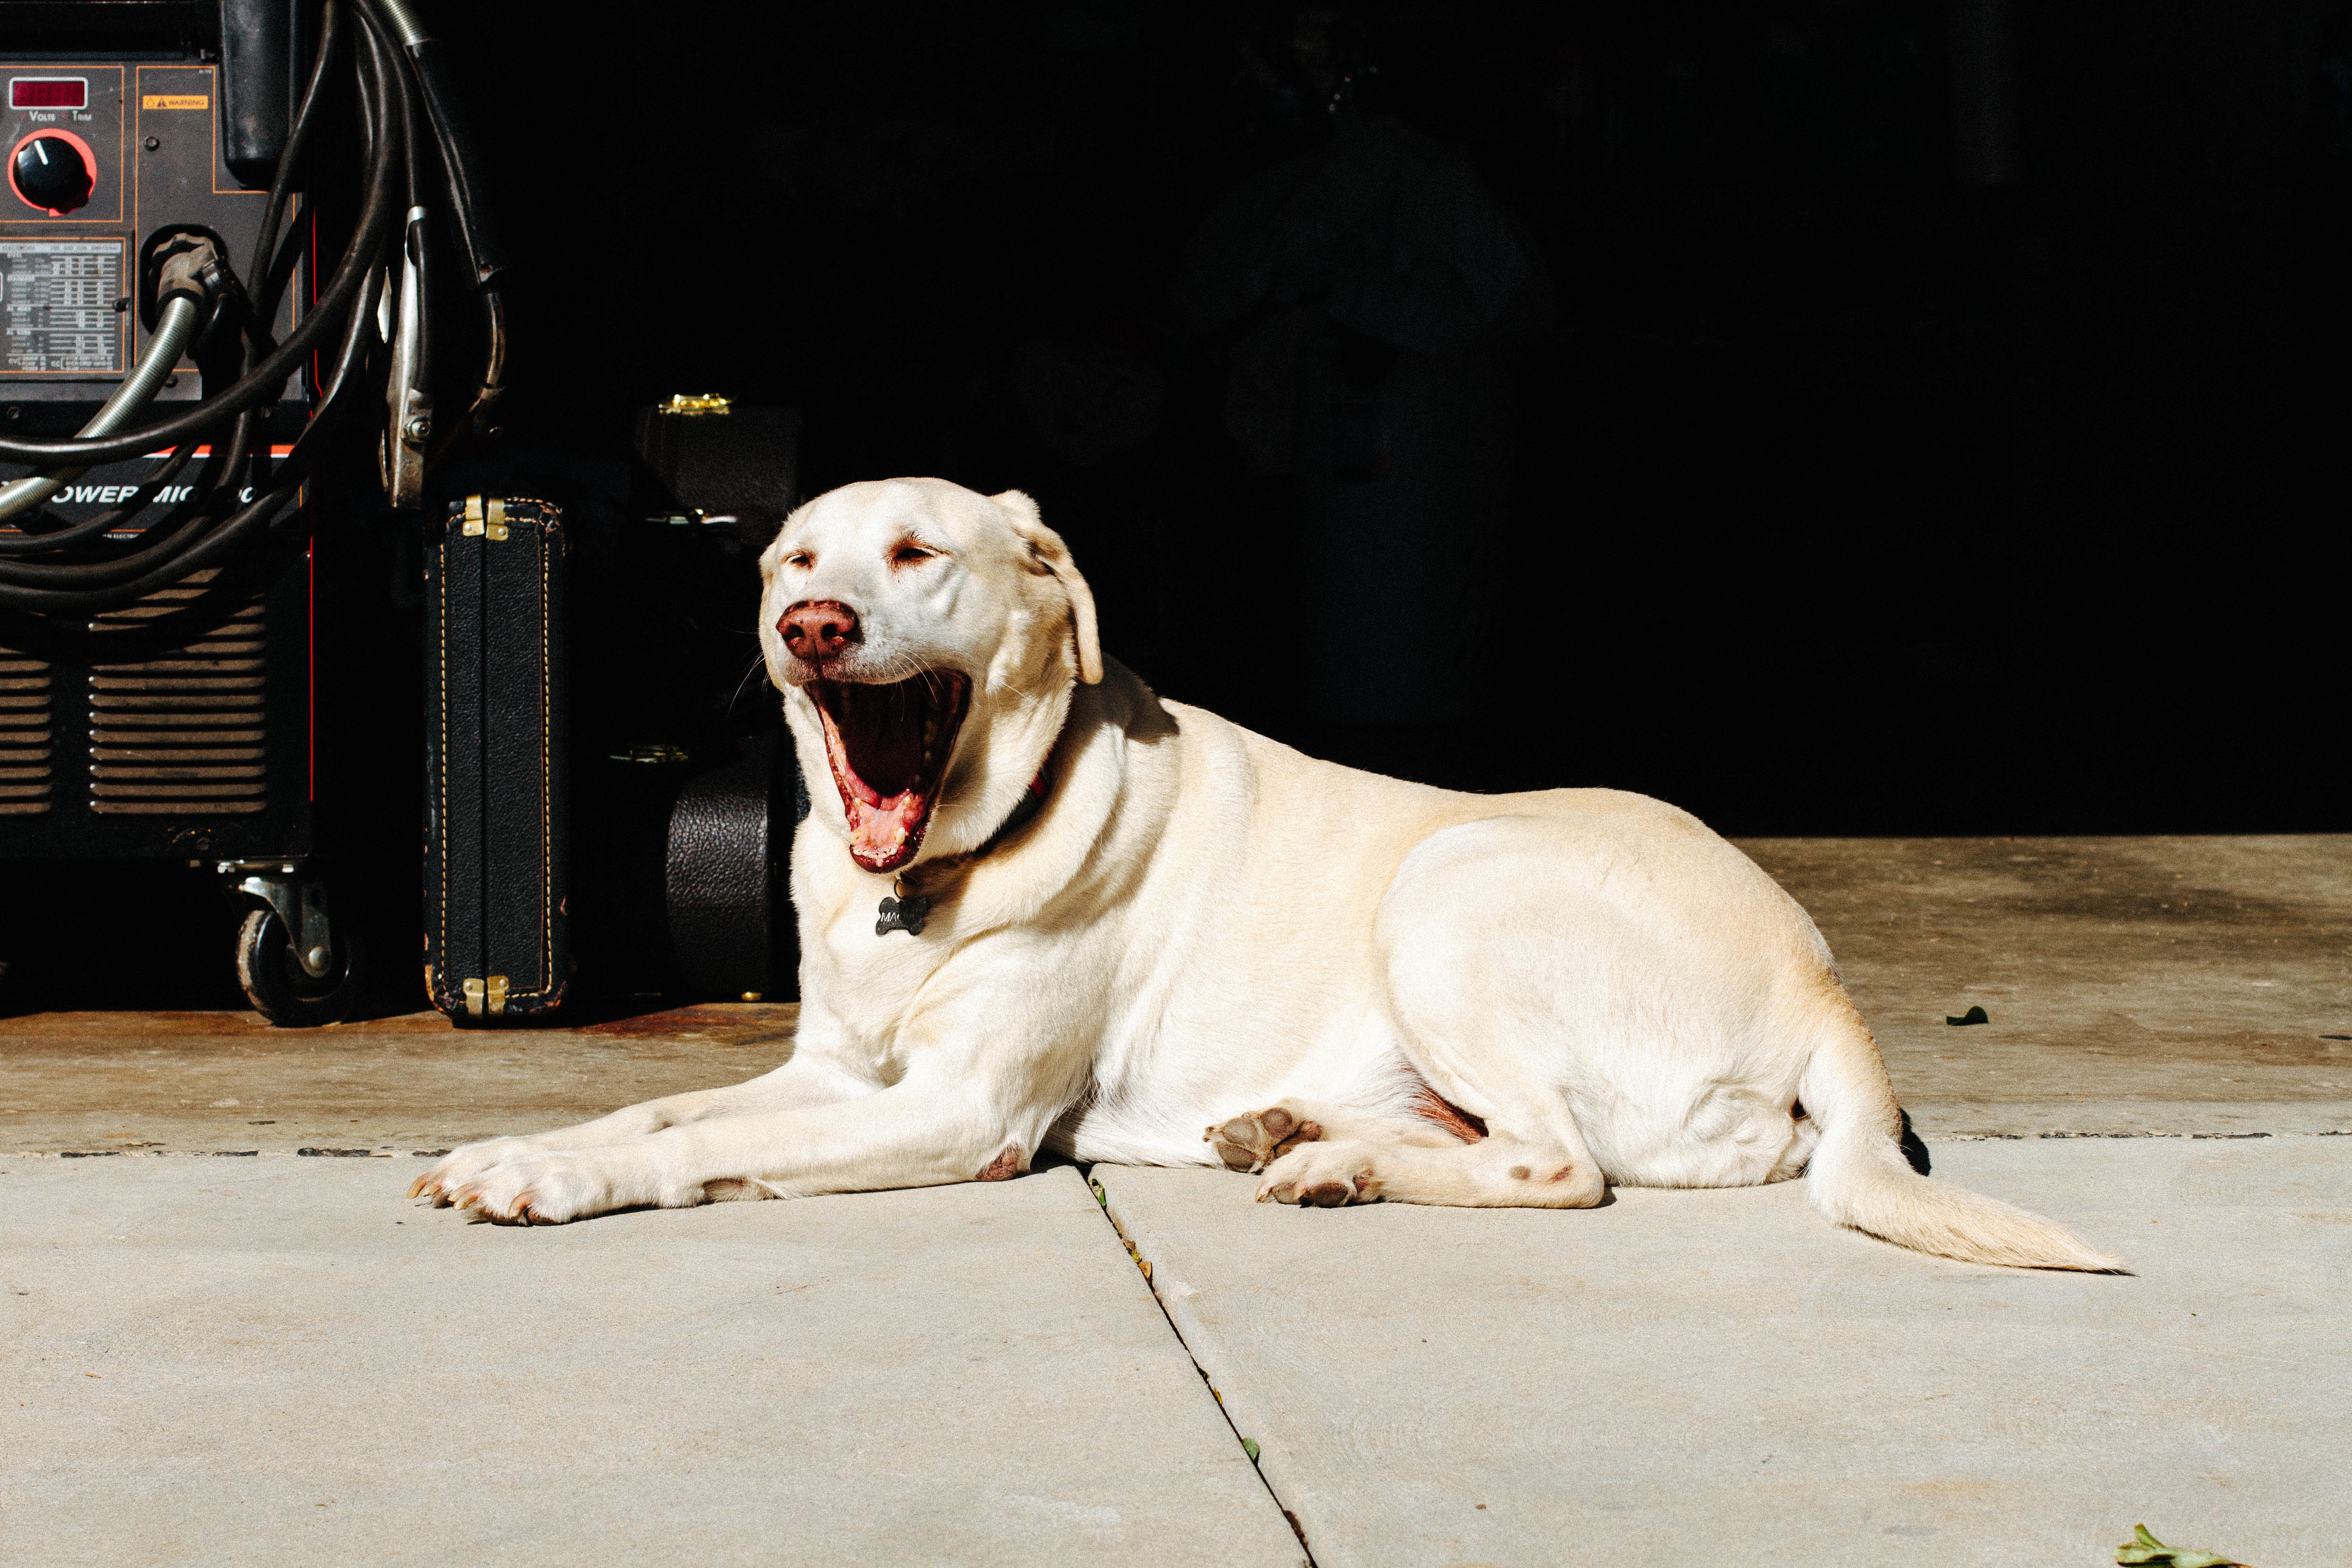
dog, dog like mammal, mammal, dog breed, labrador retriever, retriever, snout, sporting group, carnivoran, golden retriever